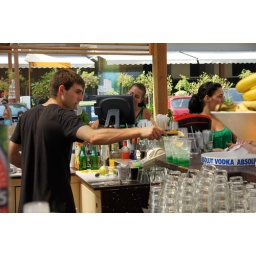
At the beach bar in Varna